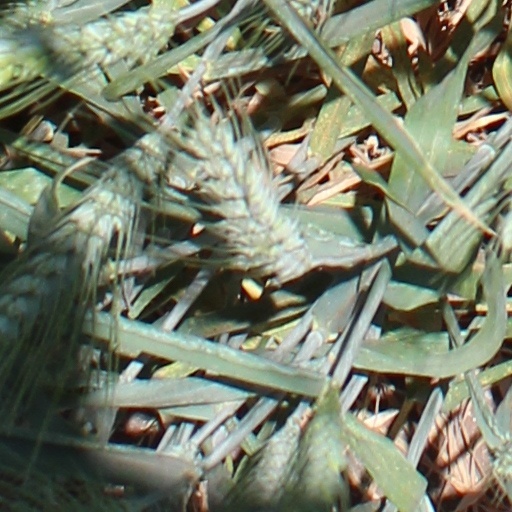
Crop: wheat